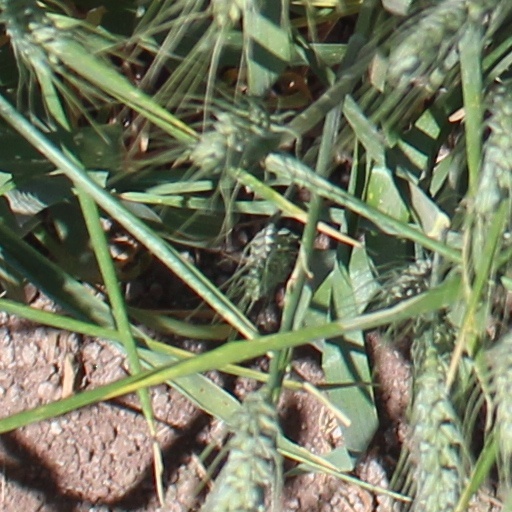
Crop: wheat